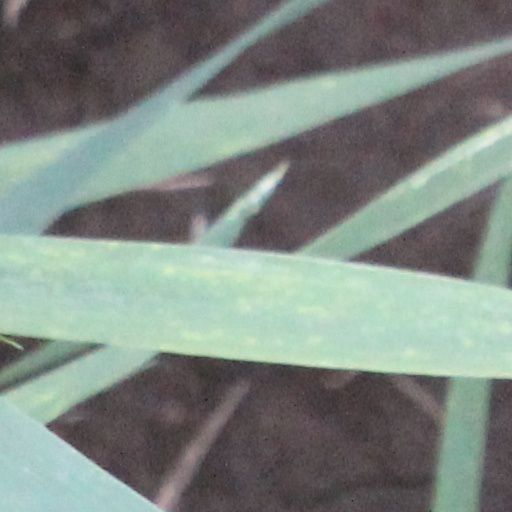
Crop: wheat